List of World War I memorials and cemeteries in Pas-de-Calais

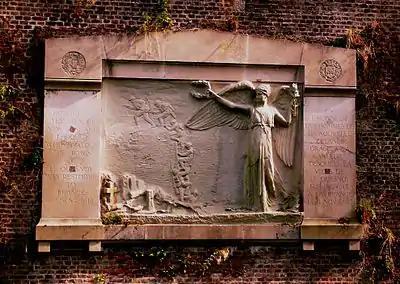
The Le Quesnoy Memorial. The relief depicts New Zealanders scaling the Le Quesnoy walls.

The British Army that held the front from the south of Ypres to the La Bassée canal was, in late December 1914, composed of what remained of the units which had been decimated in the First Battle of Ypres the month before. Life in the trenches was still very primitive and, with the onset of winter and the rain causing many trenches to be waterlogged, extremely demanding. The narrowness of "No man's land" in this sector of the front, just a few dozen metres, created a strange proximity between the warring parties. Small-scale, but bloody, attacks carried out in the vicinity of Ypres and French Flanders during the month of December 1914 gave way, in some sectors of the front, to spontaneous truces, in particular for the recovery of the wounded and dead lying in the mud of no man's land. On 24 December 1914, some German soldiers erected Christmas trees, complete with candles and paper lanterns, on the parapets of various first line trenches. Christmas hymns were soon being sung on both sides and soldiers even called out to each other across the front. Similar but much larger events took place on Christmas Day. In some places the warring sides buried their dead at the same time, and some even exchanged little presents, and home addresses, while in other sectors the fighting continued to rage, mostly due to sniper activity. In the British sector the truce was observed by many units at Houplines, Bois-Grenier, Fromelles, Neuve-Chapelle and Richebourg-l'Avoué. The small village of Frelinghien is situated on the Franco-Belgian frontier just to the north east of Armentieres and a memorial to the Christmas Truce is situated in Frelinghien Park opposite their football ground. There were a number of unofficial truces held along the line that day though the commands of both sides issued orders against fraternisation.